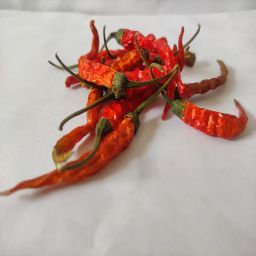
Crop: Chile Pepper
Quality: Dried